Wood drying

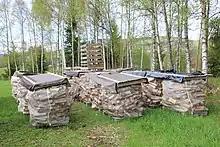
Small firewood logs drying on-site

For some purposes, wood is not dried at all, and is used green. Often, wood must be in equilibrium with the air outside, as for construction wood, or the air indoors, as for wooden furniture.